Eneos

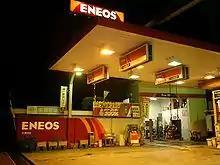
An ENEOS service station in Japan

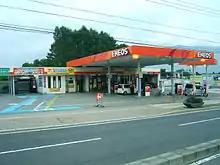
An ENEOS filling station near Mount Fuji in Japan

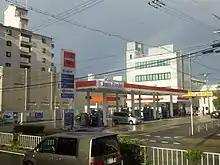
An Eneos EneJet petrol station.

The company has worldwide locations including ENEOS USA Inc. in Schaumburg, Illinois, Torrance, California, and Nippon Oil Lubricants (America), LLC, in Childersburg, Alabama. They have brought their premium brand motor oil ENEOS and SUSTINA into the United States recently. The product line includes the extremely difficult to formulate 0W-50 viscosity oil. New line of premium full synthetic motor oil SUSTINA is now available in the United States.